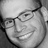
Emotion: happy